Syed Afzal Haider

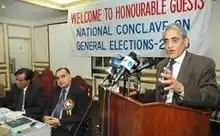
Syed Afzal Haider

Syed Afzal Haider (1930 – 2018) was a Pakistani legal figure who was the caretaker Law, Justice, and Parliamentary Affairs minister. He was also an author of several books.